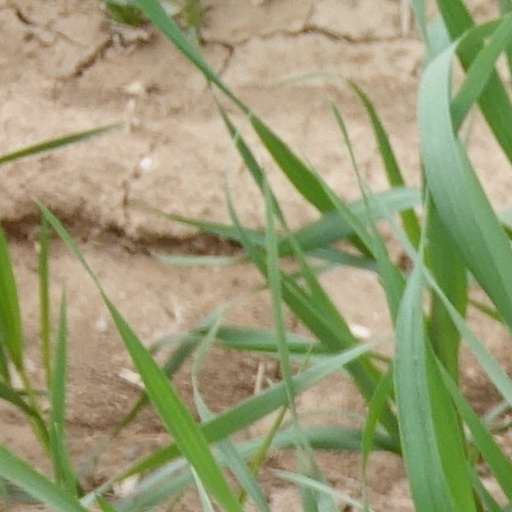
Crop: wheat